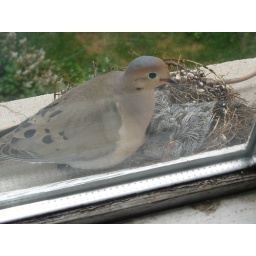
Saturday. Mommy bird and baby birds in nest outside bedroom window sill